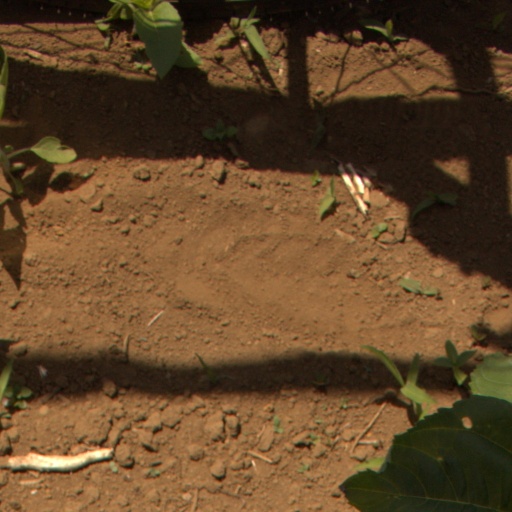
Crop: Jerusalem artichoke